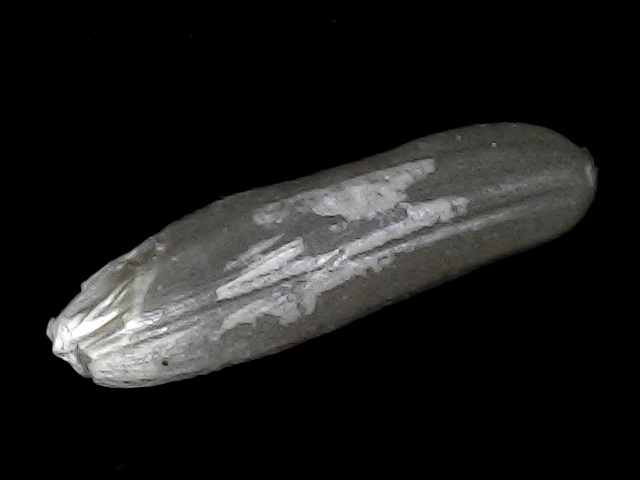
Rice variety: BD70